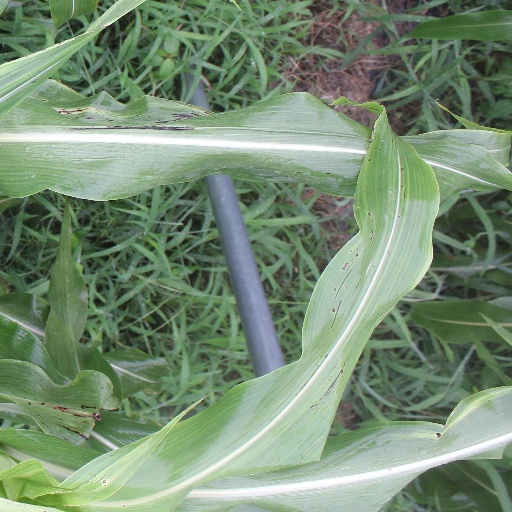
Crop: sorghum